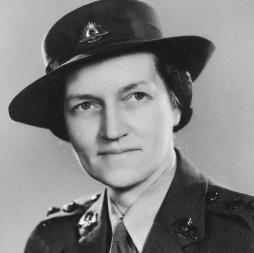
Age: 44